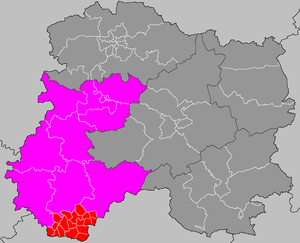
Localisation du canton d'Anglure.
Liste des 23 cantons du département de la Marne, par arrondissement.
Le canton d'Anglure est un ancien canton français situé dans le département de la Marne et la région Champagne-Ardenne.